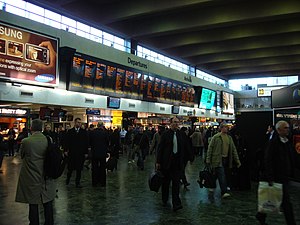
Euston Station / Historie / Ny bygning
Forhallen på Euston Station i 2007.
Euston Station eller London Euston er en endestation i det centrale London. Den er den sjette travleste jernbaneterminal i London målt på passagertal. Den er en af 18 jernbanestationer, der bestyres af Network Rail, og er den sydlige endestation for West Coast Main Line. Euston er den primære jernbaneport i London for rejser til West Midlands, Nordvestengland, Nordwales og dele af Skotland. De vigtigste langdistrancedestinationer er Coventry, Birmingham, Stoke-on-Trent, Manchester, Liverpool, Carlisle og Glasgow.